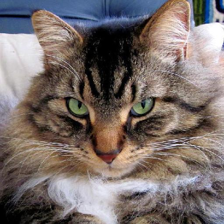
Label: animals